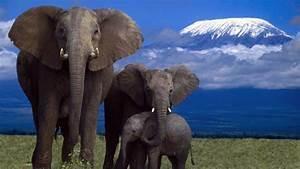
elephant